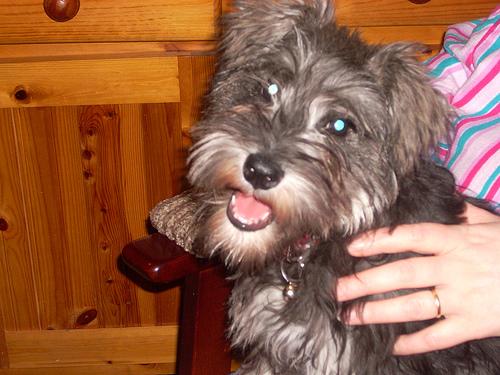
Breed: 2342-n000102-miniature_schnauzer